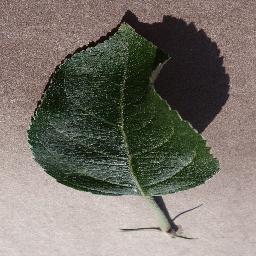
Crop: apple
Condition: healthy